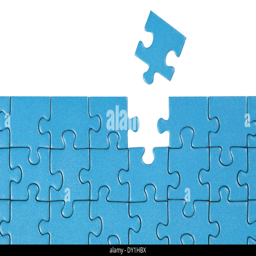
symbolic picture showing the solution for a problem with a puzzle